Kolkata

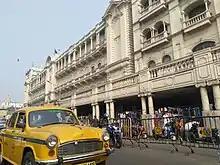
The yellow taxi remains a favourite mode of transportation despite the foray of rideshare companies in the transport market.

The Eastern Command of the Indian Army is based in the city.